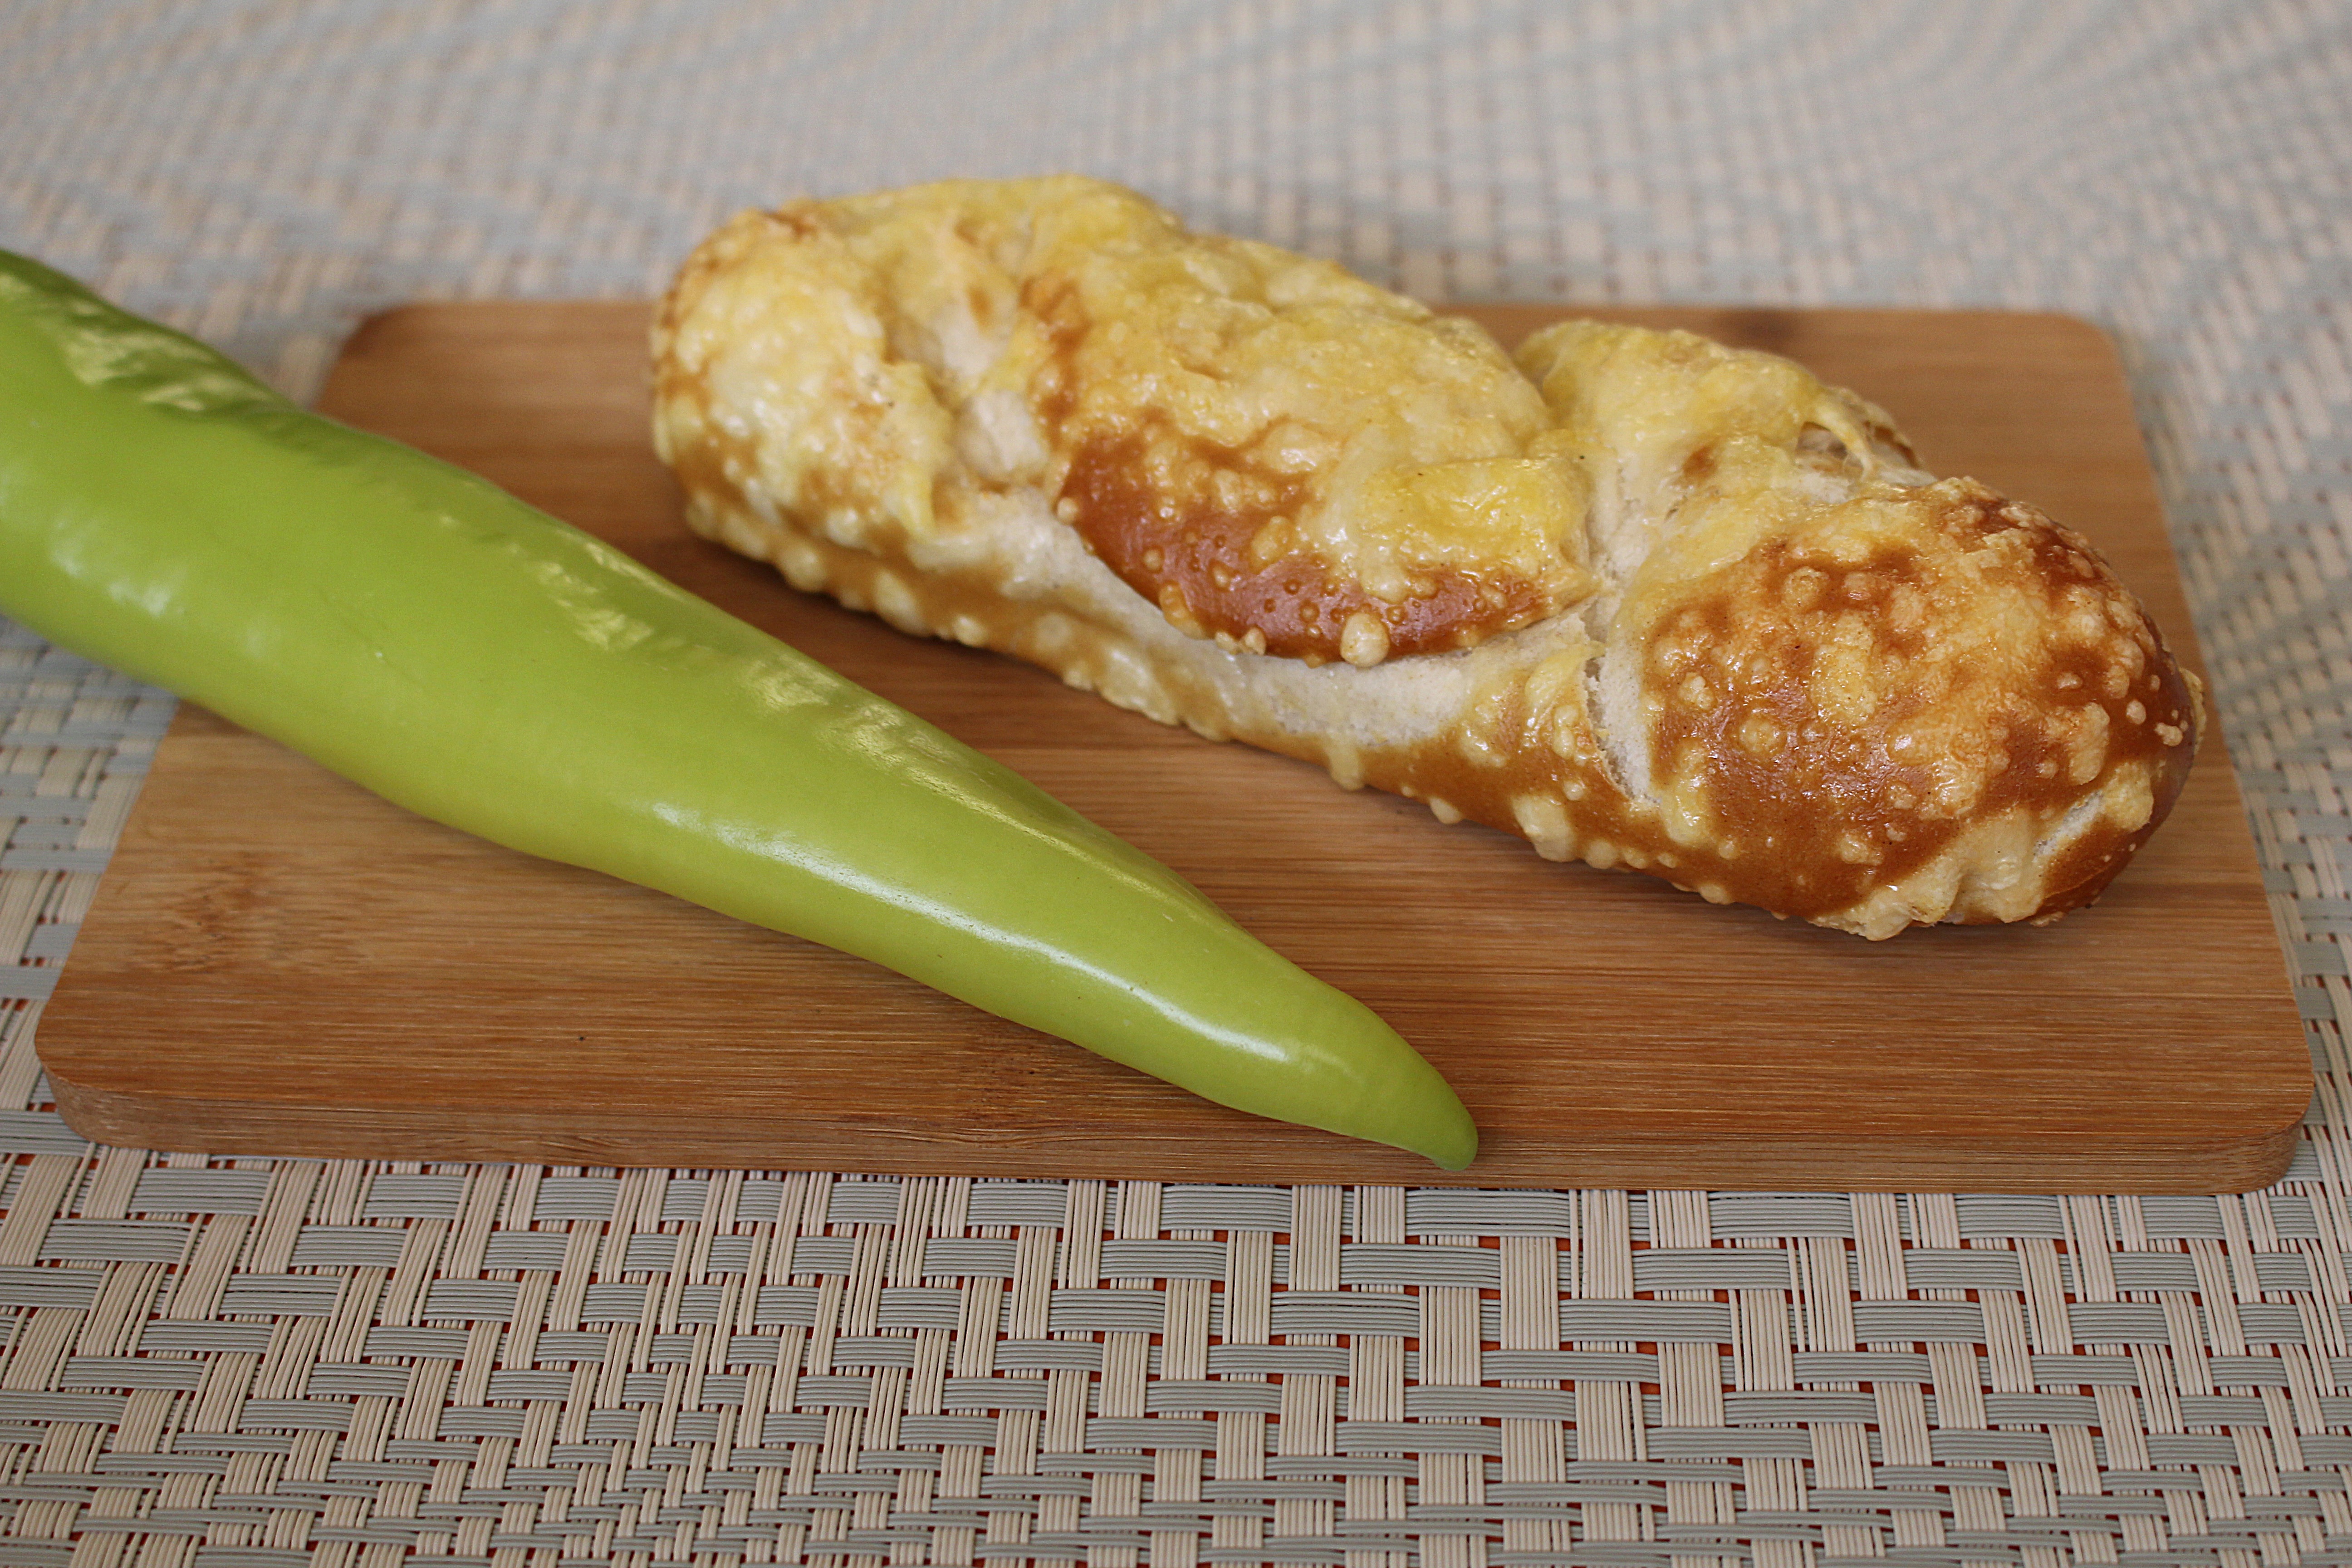
board, dish, meal, food, produce, breakfast, snack, dessert, eat, cuisine, cheese, paprika, baked goods, crescents, jause, fried food